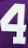
Number: 4